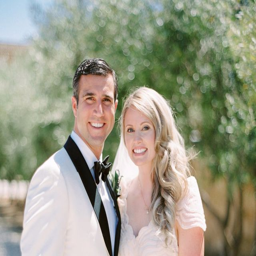
the wedding of person and a.j.